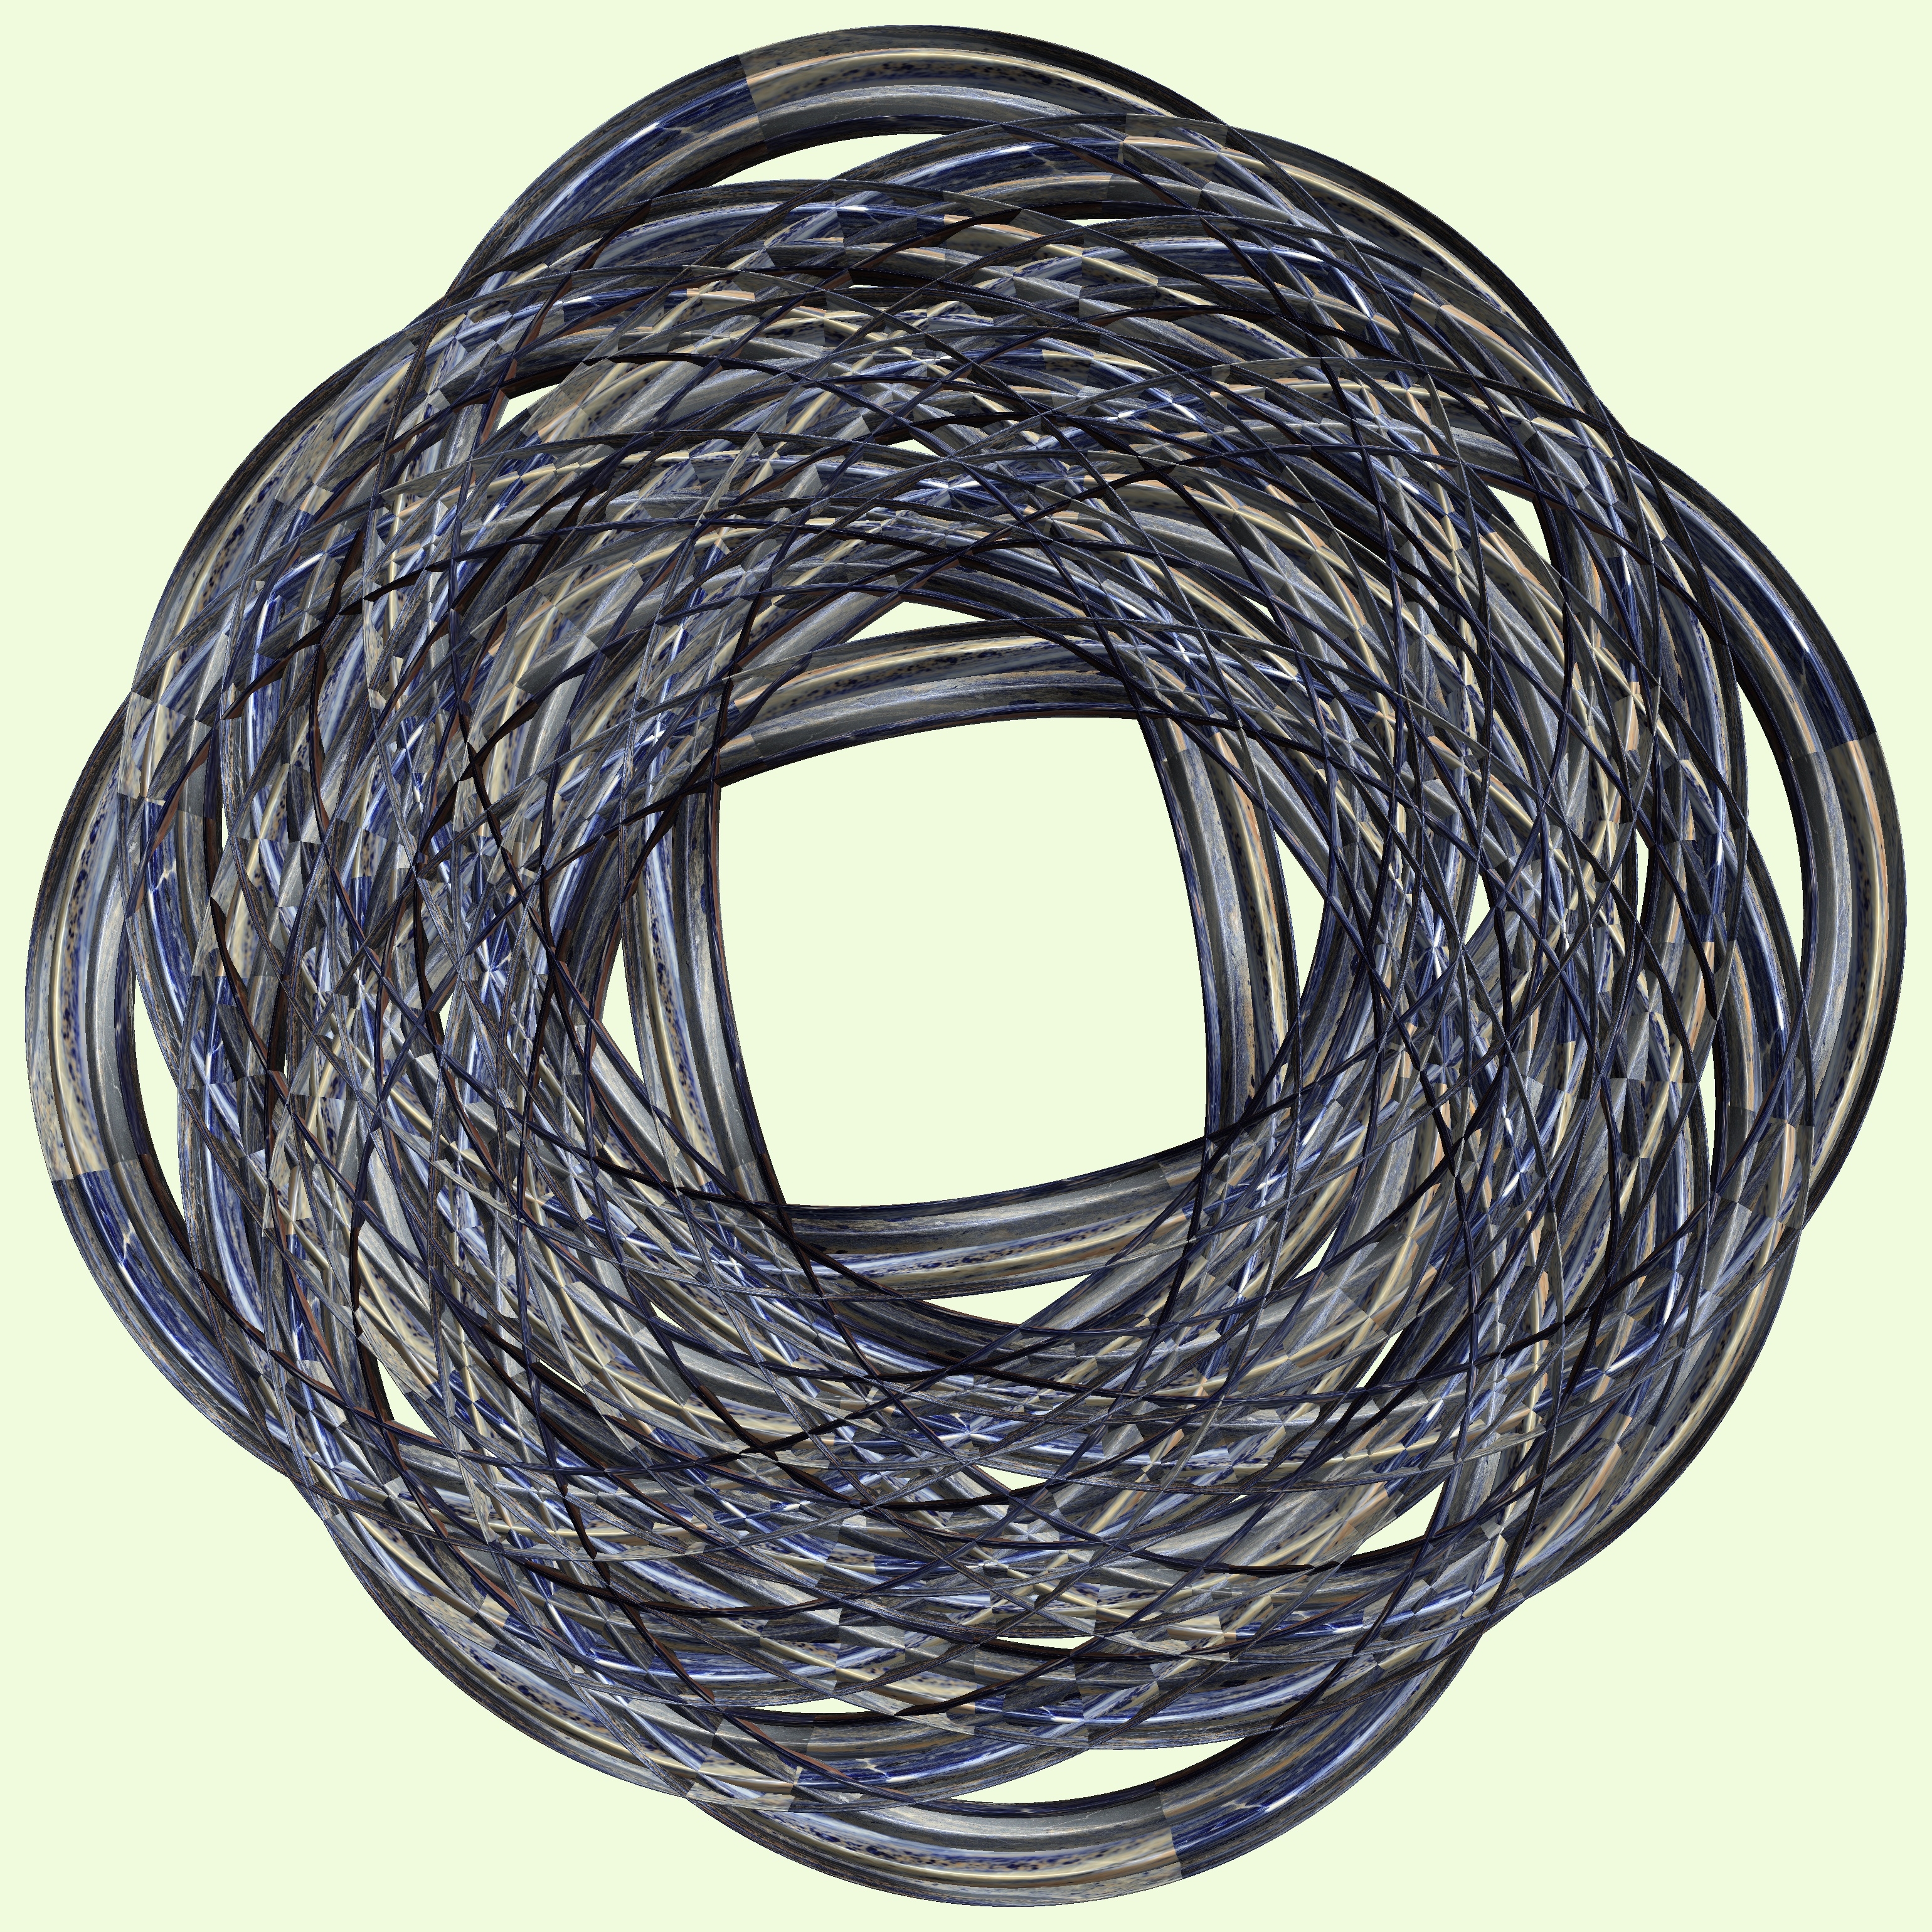
rope, structure, technology, texture, wire, pattern, figure, design, symmetry, 3d, graphic, torus, mathematica, cg, parametricplot3d, code, program, algorithm, abstruct, mapping, electrical wiring, electronic device, electronics accessory